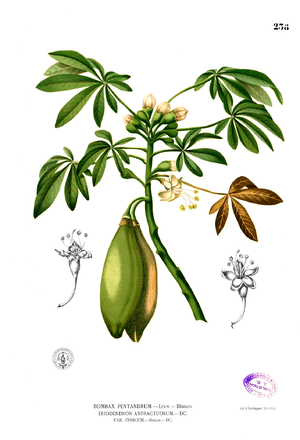
Le Ceiba pentandra, ou Fromager, Fwomajyé, mapou wouj aux Antilles françaises, Kapokier ou Arbre à kapok bois coton, est une espèce d'arbre de la famille des Bombacaceae selon la classification classique, ou de celle des Malvaceae selon la classification phylogénétique.